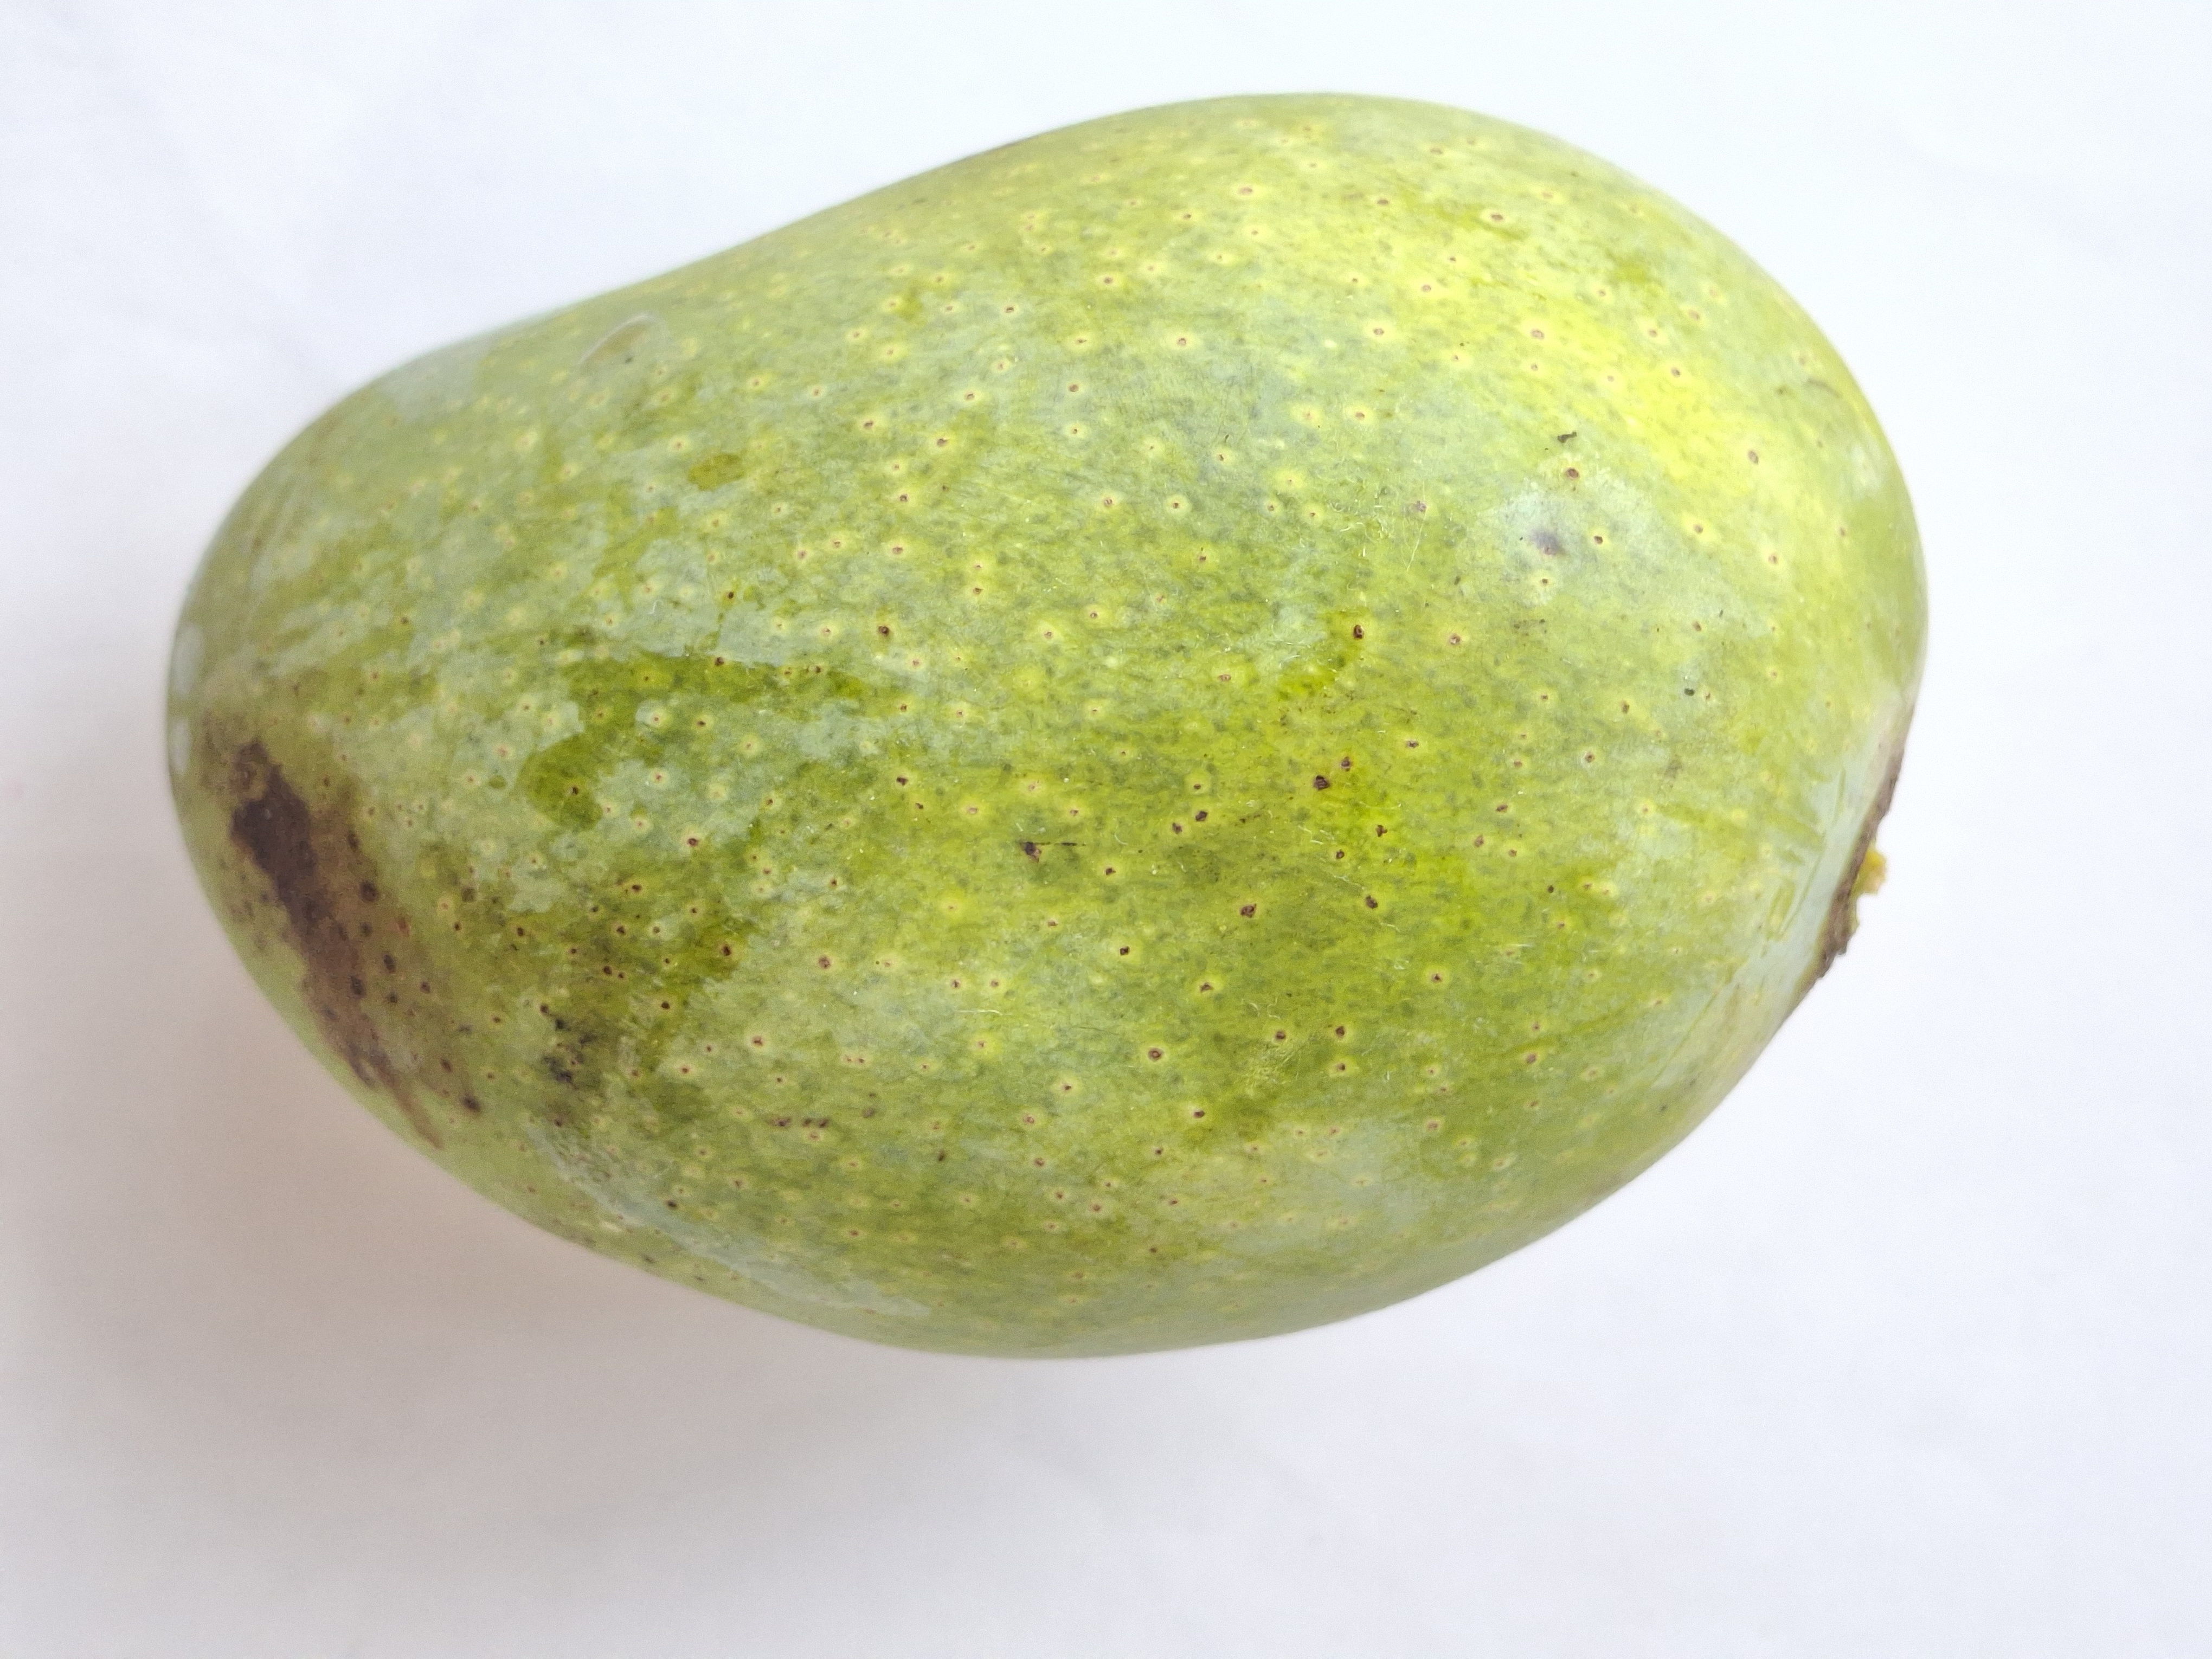
Mango variety: GopalBhog